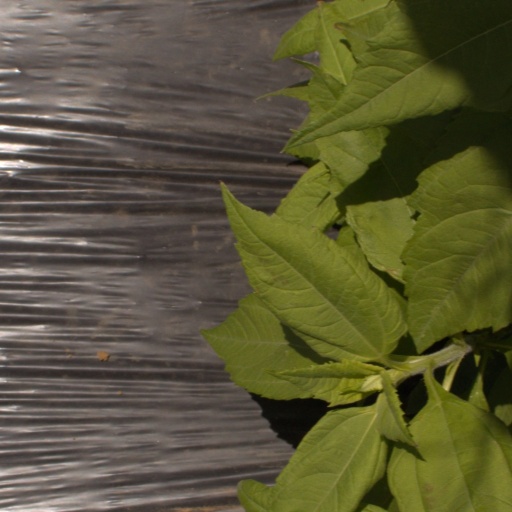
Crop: Jerusalem artichoke